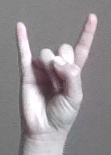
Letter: la